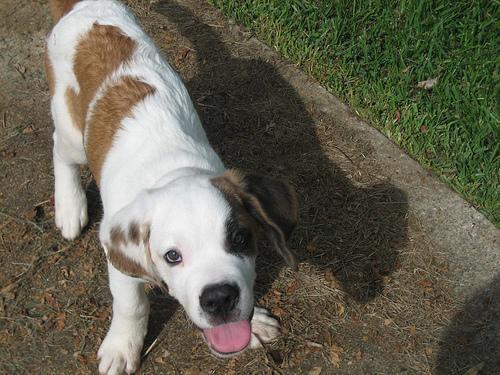
saint bernard